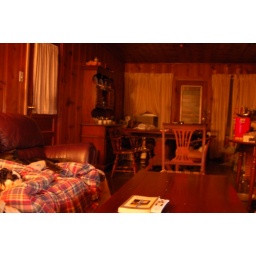
grandparents' house in Houma, La. the couch on the left is the bed i shared with their two dogs